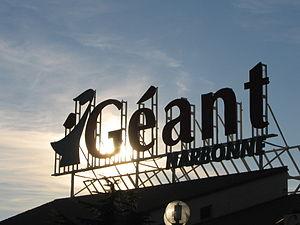
Enseigne du Supermarché Géant de Narbonne (Aude, France).